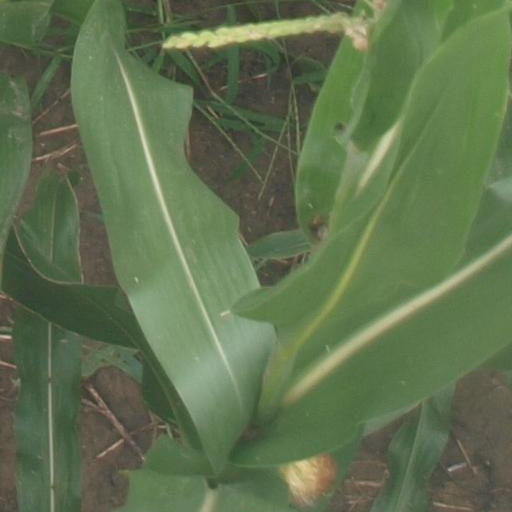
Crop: maize; corn